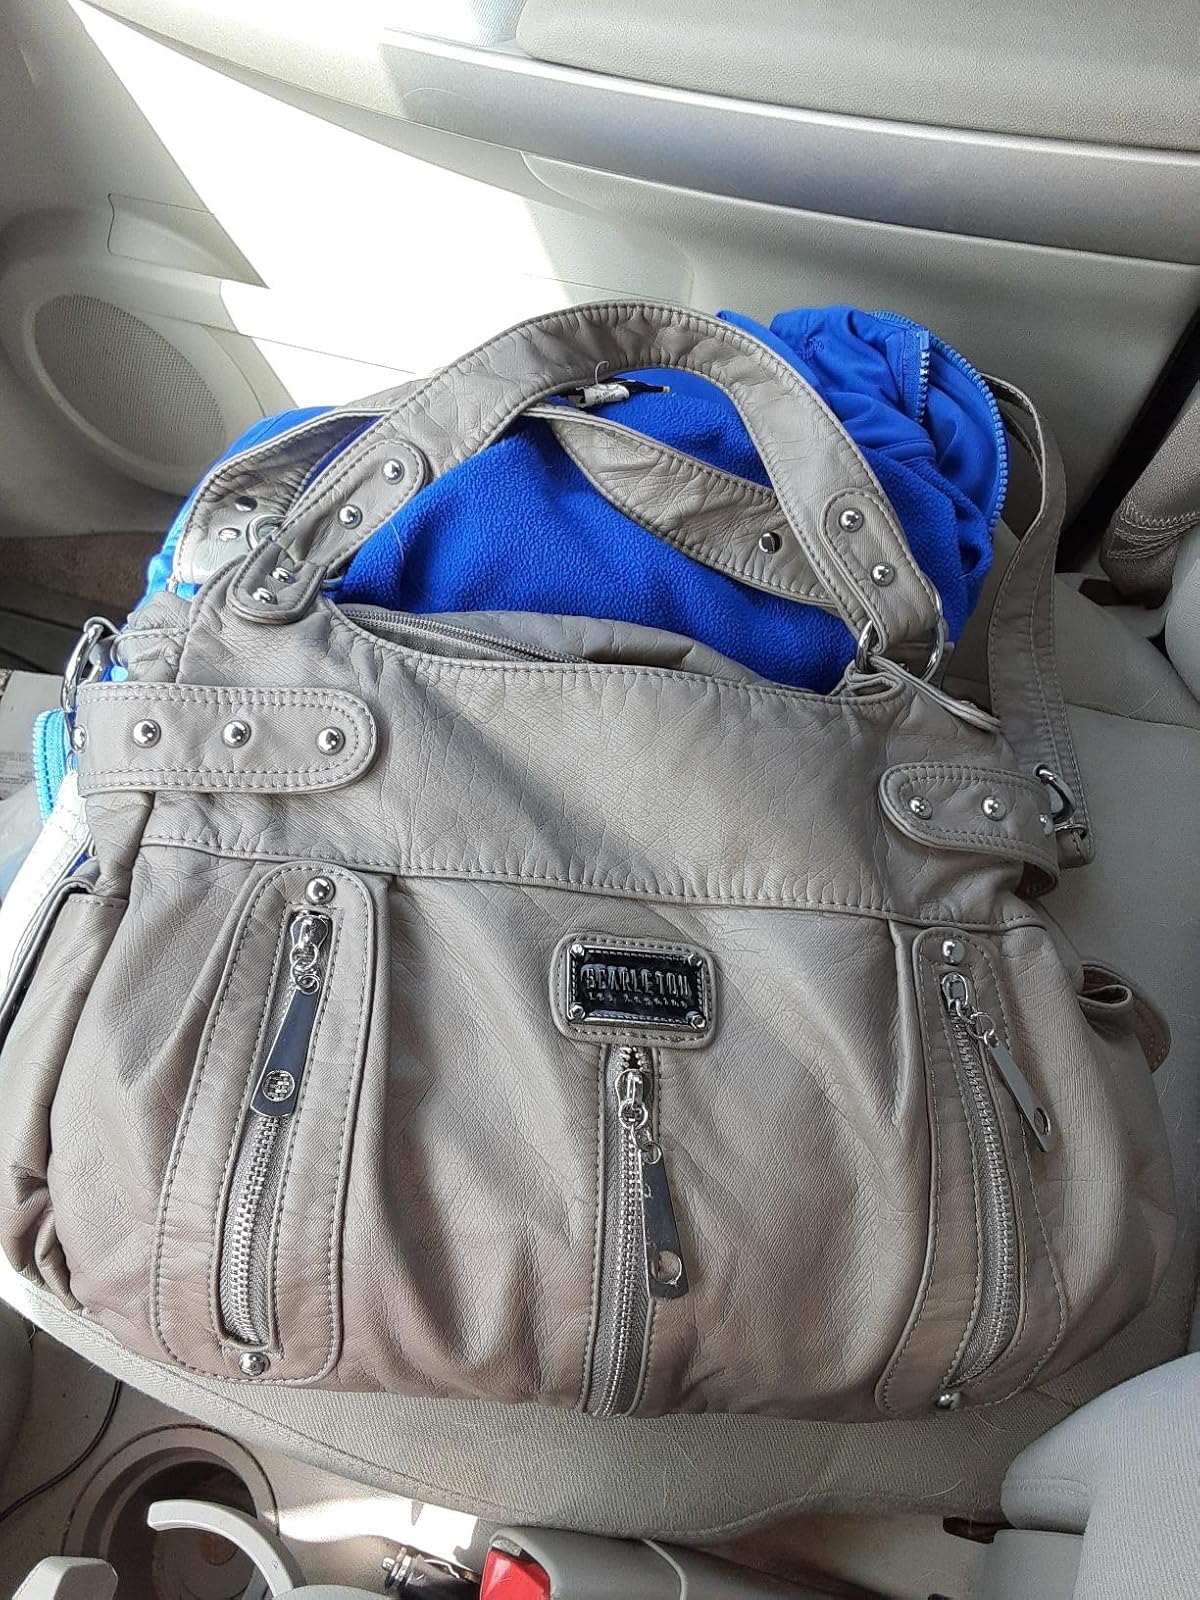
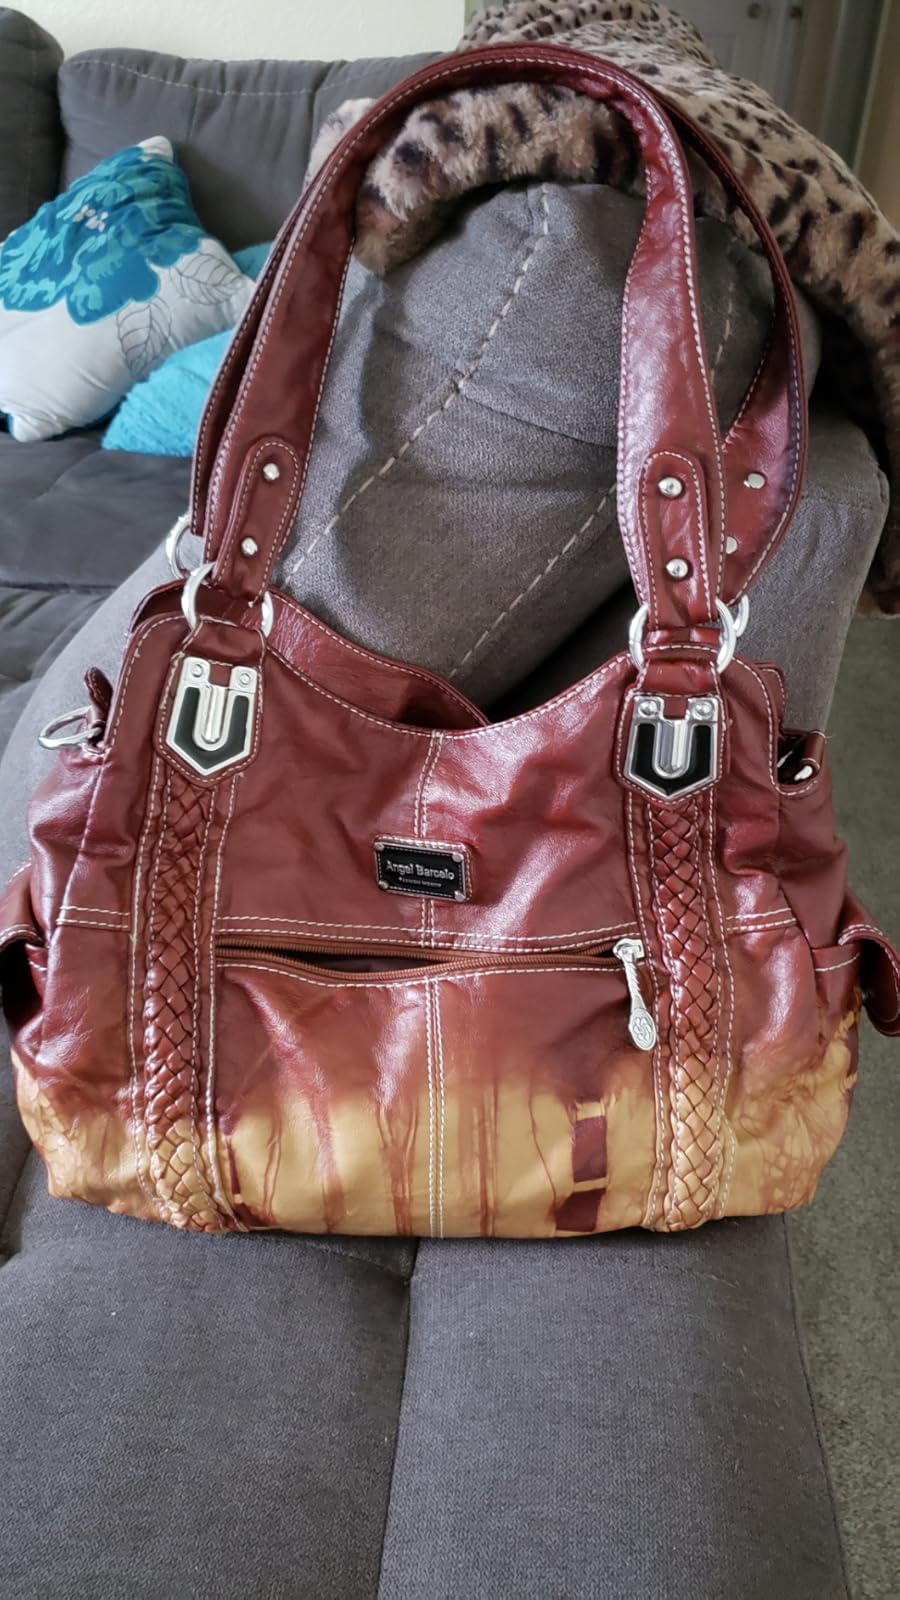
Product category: accessories_handbag
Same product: no